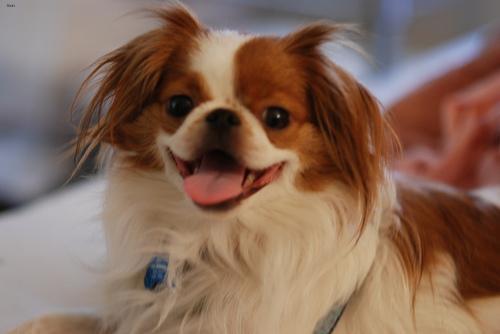
japanese chin